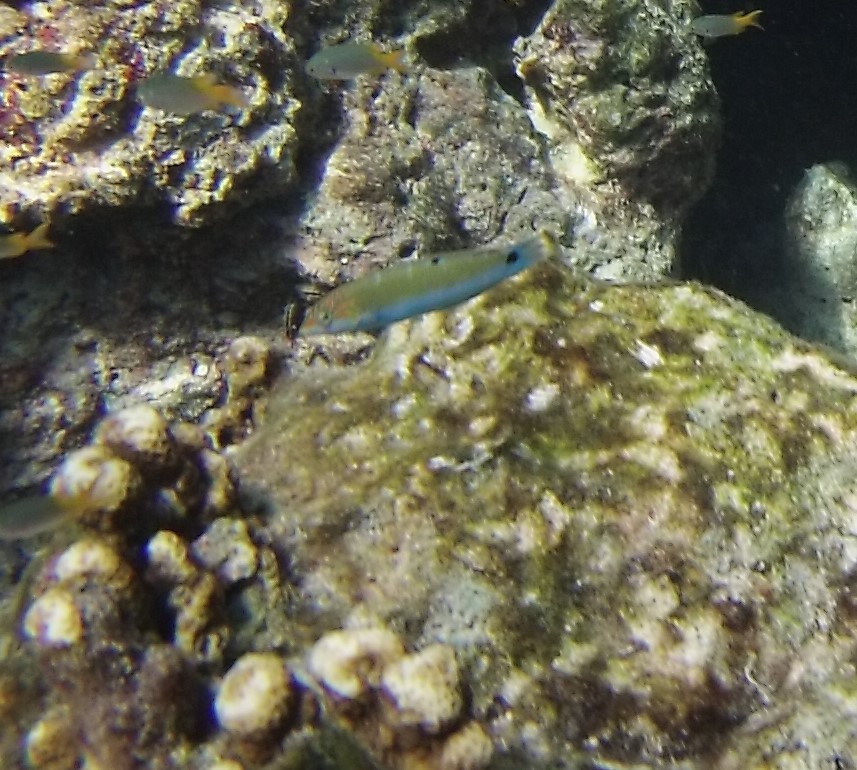
Thalassoma lunare (Moon Wrasse)